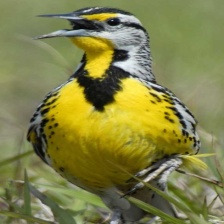
Species: EASTERN MEADOWLARK
Scientific name: STURNELLA MAGNA